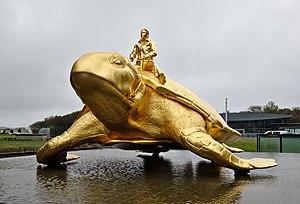
Jan Fabre, né le 14 décembre 1958 à Anvers en Belgique, où il vit et travaille, est un dessinateur, un sculpteur, un chorégraphe et un metteur en scène de théâtre.